The Boat Race 1905

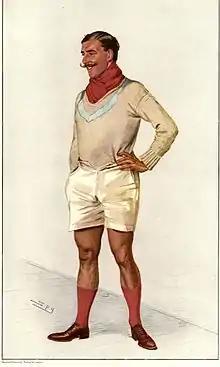
Banner Johnstone rowed at number three for Cambridge.

Cambridge won the toss and elected to start from the Middlesex station, handing the Surrey side of the river to Oxford. The race started at 11:30 a.m. under the command of umpire Pitman, and the Dark Blues took the lead. According to Drinkwater, they "had the race well in hand at the Mile" and "won as they liked it." Oxford won by three lengths in a time of 20 minutes 35 seconds. It was their first victory in four years and the narrowest winning margin since the 1901 race.